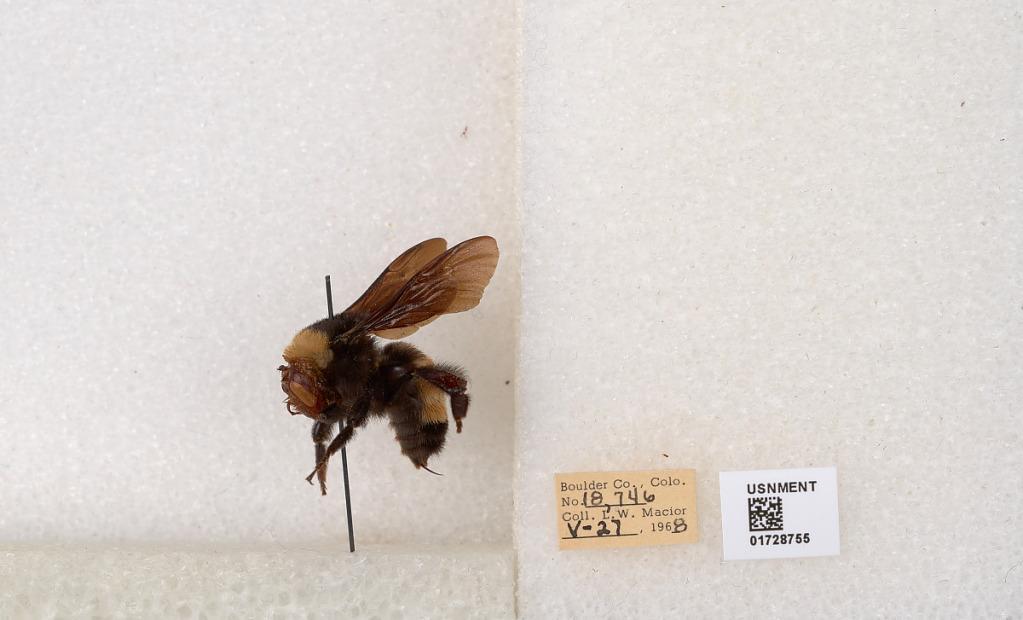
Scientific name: Bombus (Bombus) nevadensis auricormus
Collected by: L. Macior
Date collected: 1968-5-27
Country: United States
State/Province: Colorado
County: Boulder
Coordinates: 40.0925, -105.358